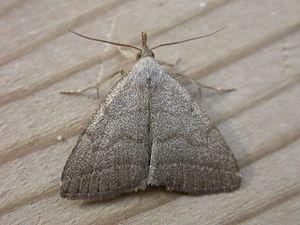
Herminia tarsicrinalis - l'herminie de la ronce